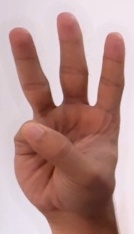
ASL sign: 6